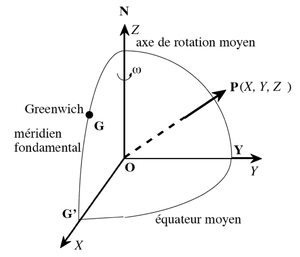
Système de référence fondamental figé dans la Terre (CTS). Le graphique a été réalisé par l'auteur qui le met dans le domaine public. Utilisateur:Carlo denis.
La géodésie est la science, destinée à l'origine au tracé des cartes, qui s'est attachée à résoudre le problème des dimensions, puis de la forme de la Terre, ce qui fait d'elle, à son origine, la première forme de la géographie moderne.